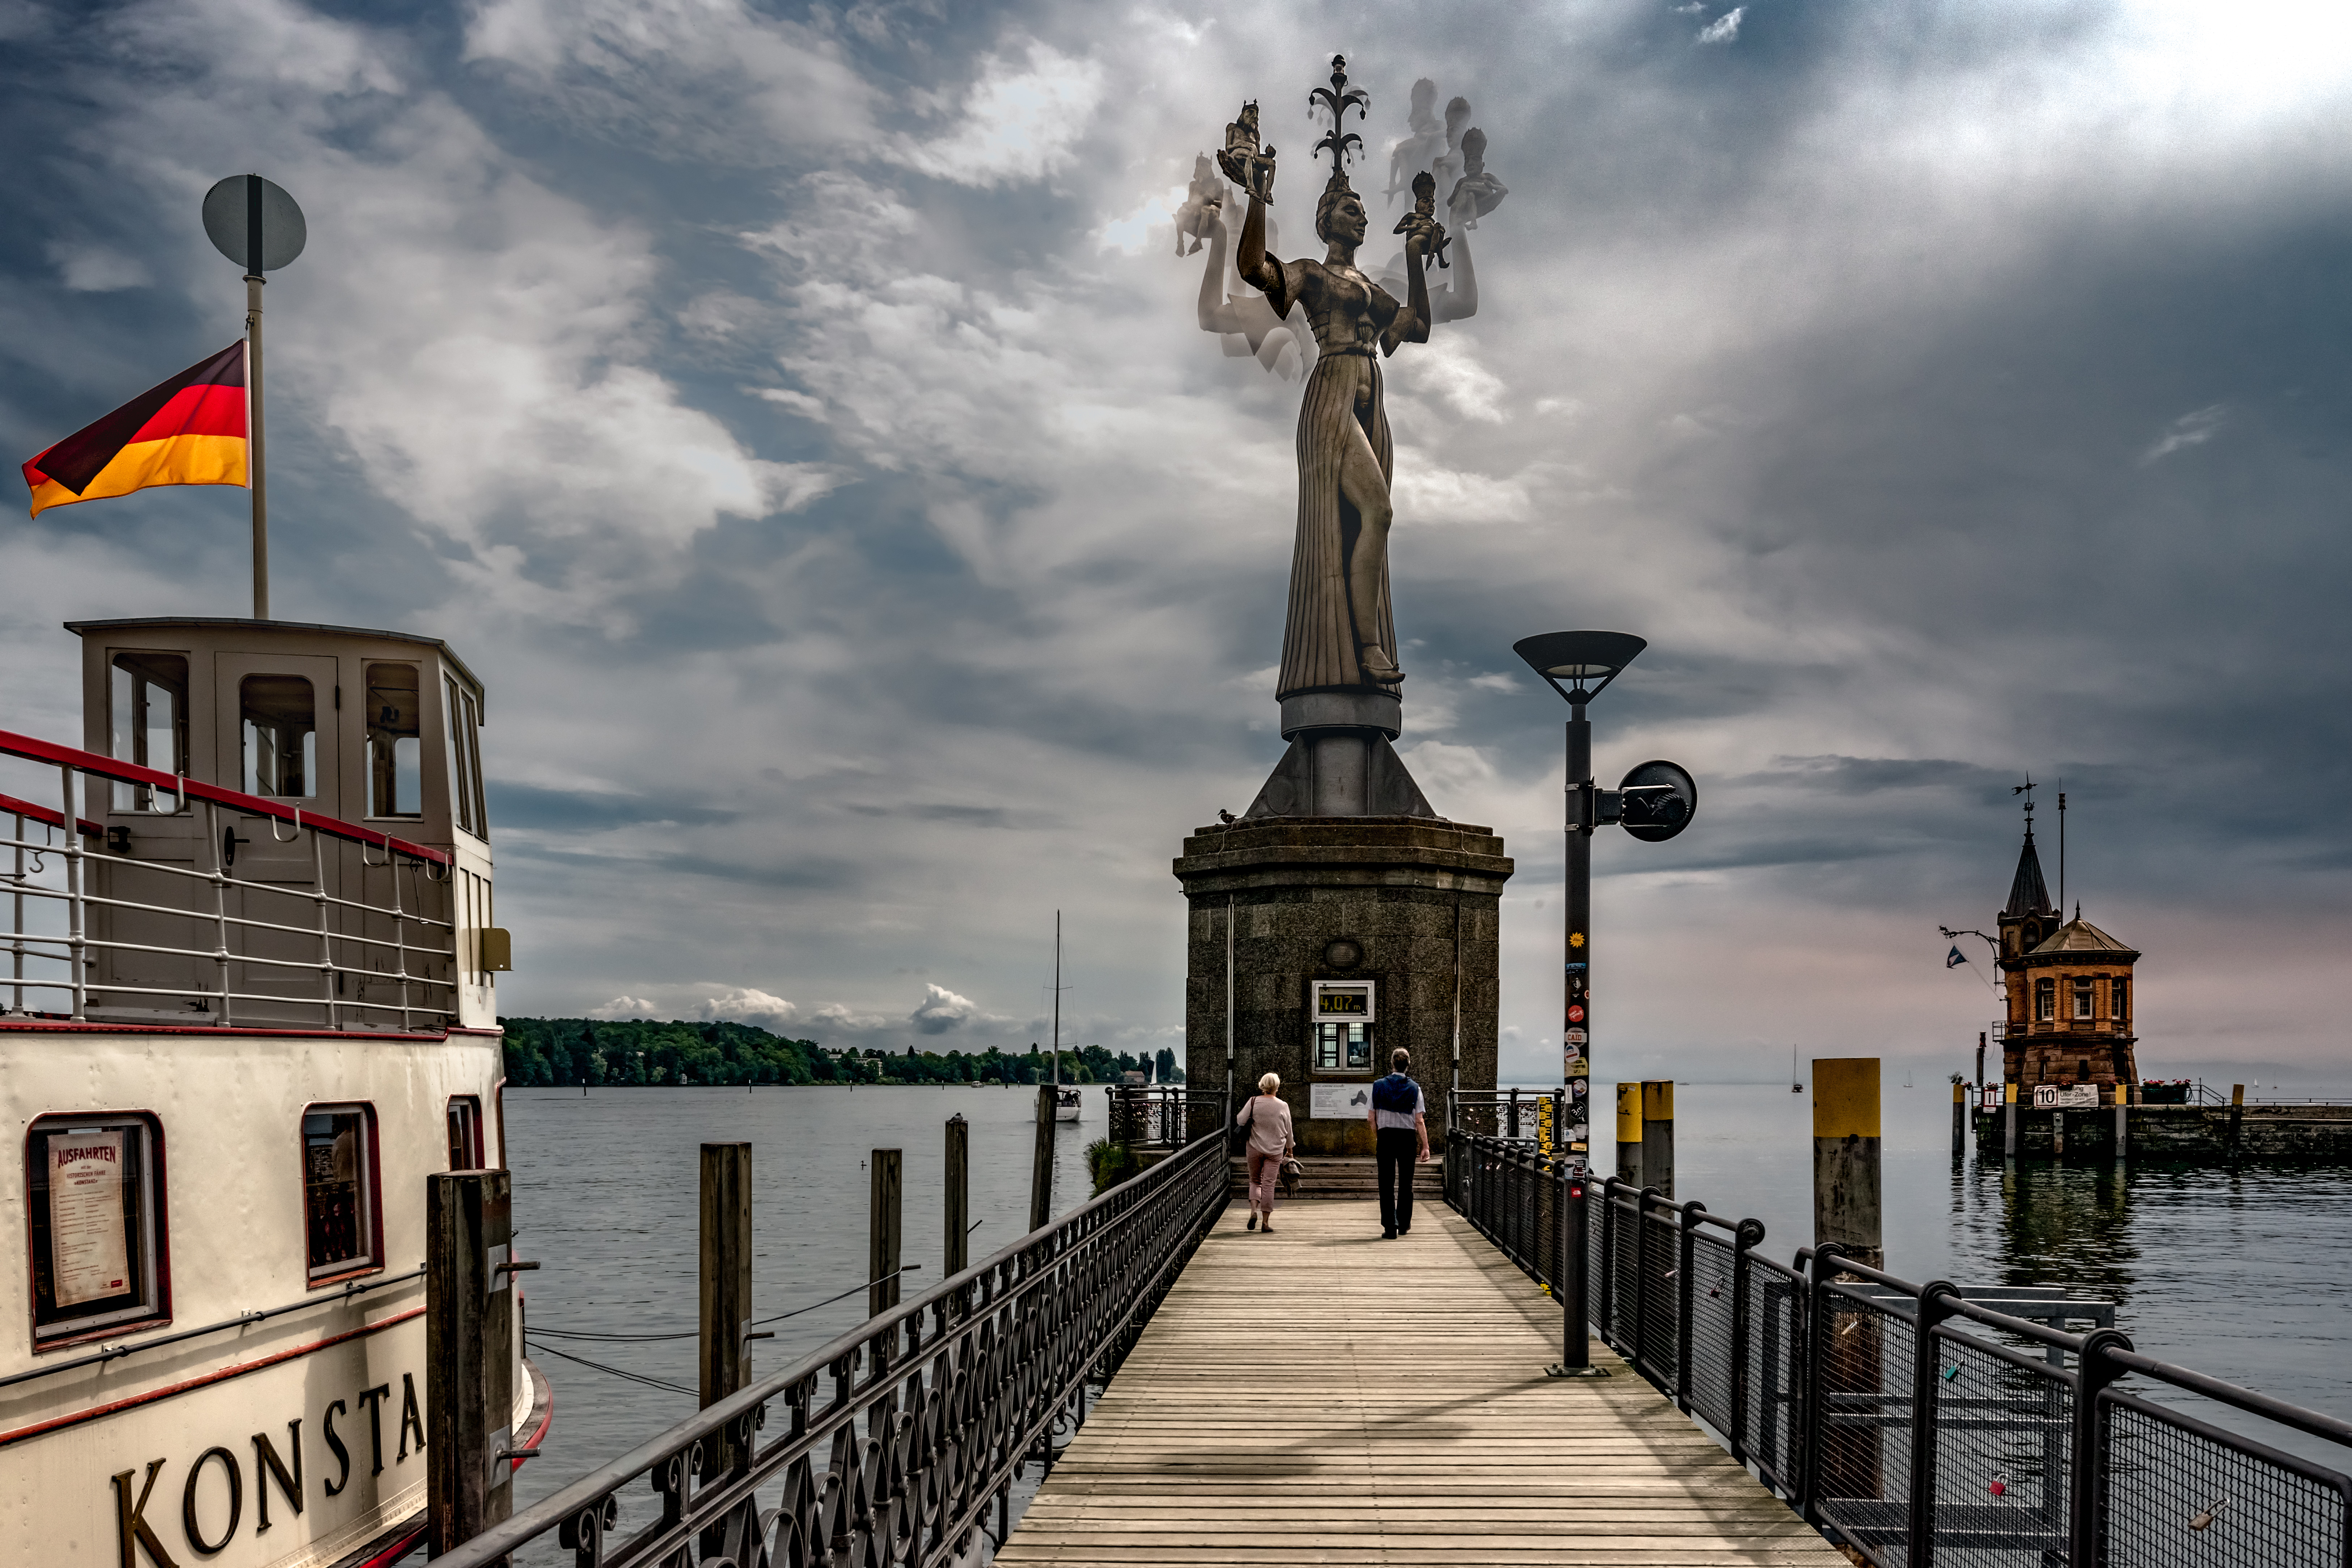
outdoor, boardwalk, bridge, city, pier, walkway, cityscape, statue, evening, tower, landmark, harbour, tourism, waterway, art, germany, deutschland, bodensee, stroboscopic, konstanz, hafen, imperia, constance, lakeconstance, councilofconstance